Archduchess Maria Anna of Austria (born 1835)

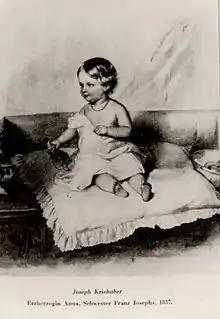
Lithograph by Josef Kriehuber, 1837

Archduchess Maria Anna of Austria (27 October 1835 – 5 February 1840) was by birth an Archduchess of Austria and a member of the House of Habsburg. She was the fourth child and only daughter of Archduke Franz Karl of Austria and Princess Sophie of Bavaria. Maria Anna died in childhood due to epilepsy.